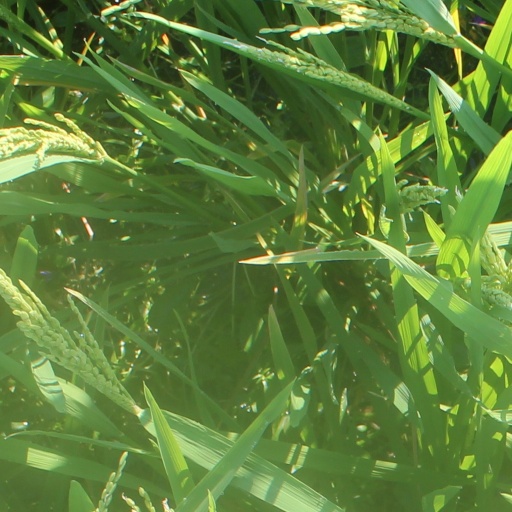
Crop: rice